Redland City

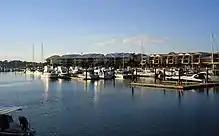
Raby Bay Marina, viewed from the centre of Cleveland

Queensland Rail operates the Cleveland railway line, which connects the Redlands with Brisbane as part of its City network. The line runs parallel with the Brisbane River to its south, passing through Brisbane's Cannon Hill and Wynnum, before crossing Tingalpa Creek to enter Redland City. Northern suburbs of the city are serviced by five stations: Thorneside, Birkdale, Wellington Point, Ormiston, and Cleveland, where the line terminates.